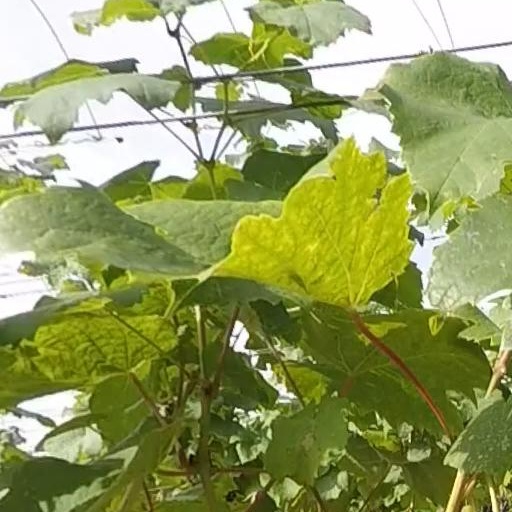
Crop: grape